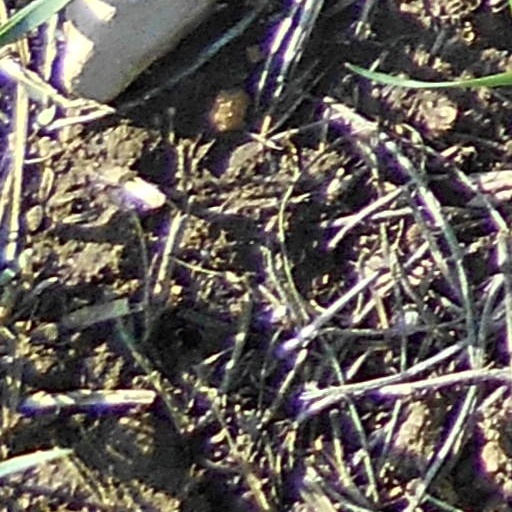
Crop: wheat